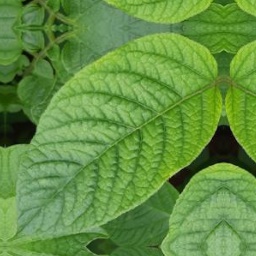
Etiqueta: Sana